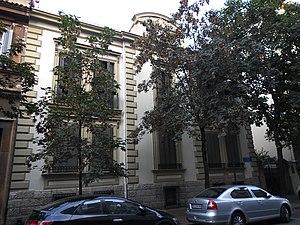
La maison de la famille Pavlović se trouve à Belgrade, dans la rue Gospodar Jevremova, no.39 et a le statut du monument culturel.
Cet article recense les monuments culturels du district de la Ville de Belgrade en Serbie.
Les monuments culturels protégés constituent une catégorie de monuments de Serbie inscrits sur une liste de monuments bénéficiant de la protection de l'État. Il s'agit d'une troisième catégorie de monuments protégés classés, par leur importance, après les monuments culturels d'importance exceptionnelle et les monuments culturels de grande importance.